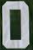
Number: 0